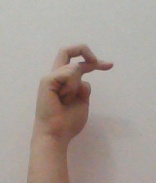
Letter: zay